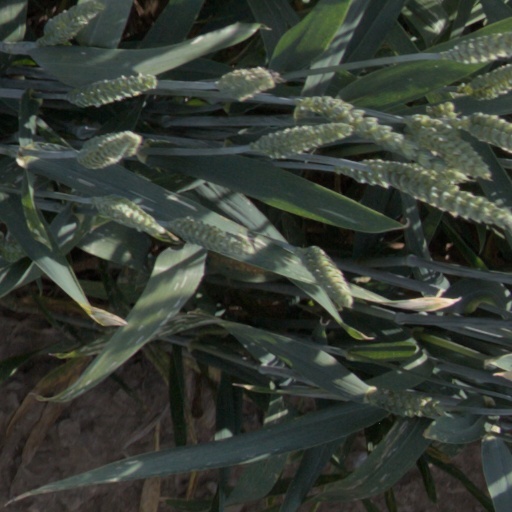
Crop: wheat